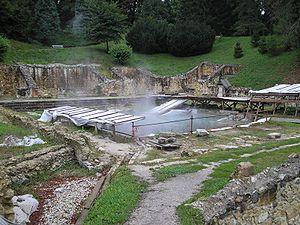
Varaždinske Toplice est une ville et une municipalité située dans la région de Hrvatsko Zagorje, dans le comitat de Varaždin, en Croatie. Au recensement de 2001, la municipalité comptait 6 973 habitants, dont 98,87 % de Croates et la ville seule comptait 1 877 habitants.